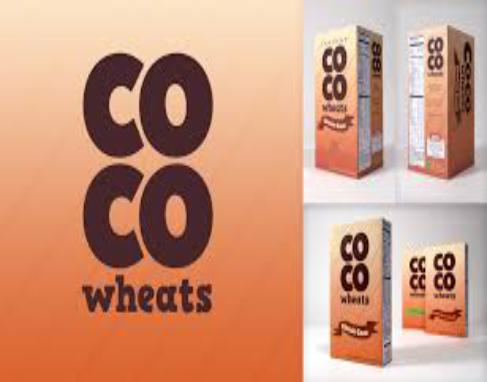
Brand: CoCo Wheats
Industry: Food